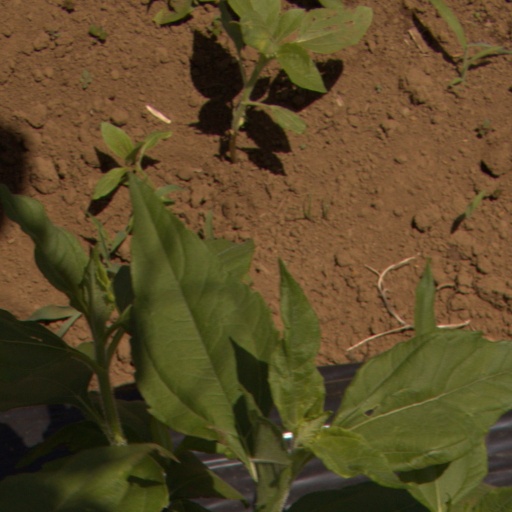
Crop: Jerusalem artichoke